Maserati Tipo 26

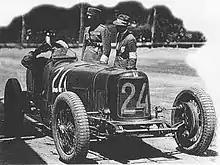
A Tipo 26 at Circuito di Bologna on 19 June 1927.

The design of the Tipo 26 consisted of a steel ladder-type frame supporting a supercharged inline-eight engine displacing , with a bore and stroke of , with a three-speed manual transmission and aluminium two-seater bodywork made by Medardo Fantuzzi.